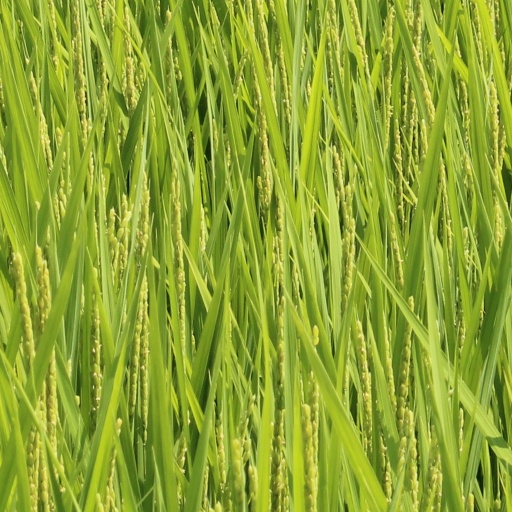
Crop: rice